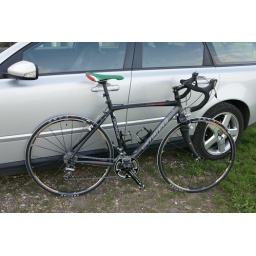
The cross bike dresses up in road costume